AGM-78 Standard ARM

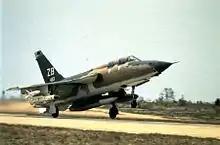
A 6010th WWS F-105G taking off to North Vietnam, 1971.

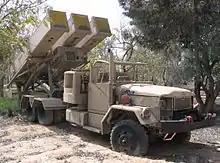
Israeli Keres AGM-78 Standard ARM launcher at IAF Museum

An inert training version of the AGM-78A was built as ATM-78A. Of equal size, mass and shape, the missile lacked a seeker head, warhead, or propulsion systems and was essentially just a dead weight.